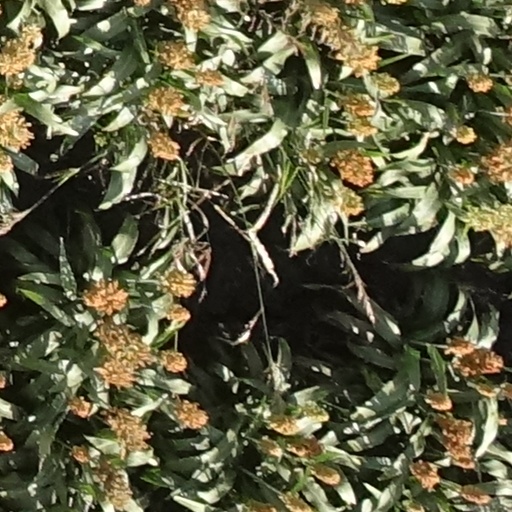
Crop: sorghum